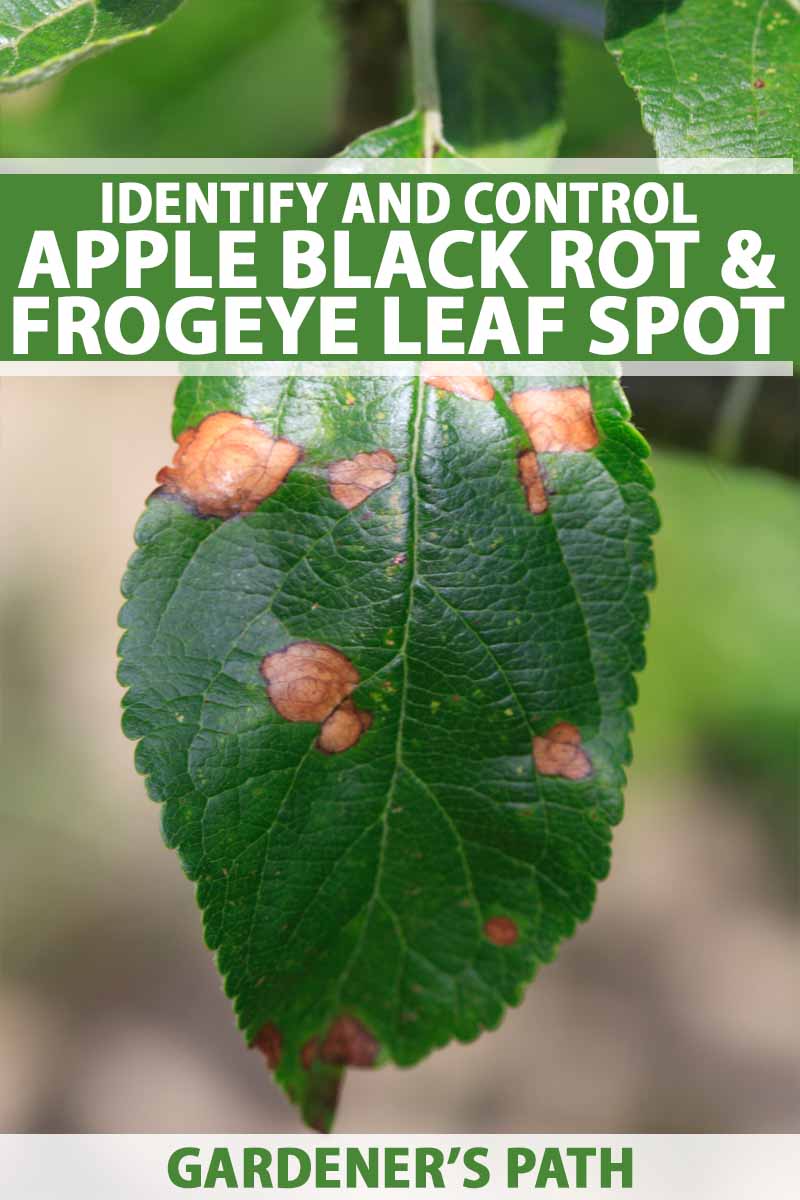
Plant: Apple
Disease: apple black rot